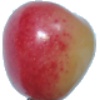
Label: cherry_rainier